Skipper Bowles

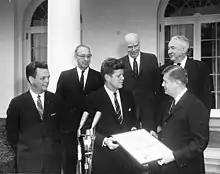
Bowles (far left) with other North Carolina politicians at the White House in 1961

Bowles was finance director for Terry Sanford's gubernatorial campaign in 1960. In January 1961, Sanford, who had been elected governor of North Carolina, appointed Bowles director of the Department of Conservation and Development. He was sworn in on January 9. In that capacity he actively worked to recruit new industries and brought corporate executives on tours in North Carolina to convince them to invest in the state. In the summer of 1961, Sanford and Bowles jointly decided to racially integrate North Carolina's state parks. In 1962, Bowles promulgated an official policy desegregating park facilities.